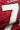
Number: 7